Milky Chance

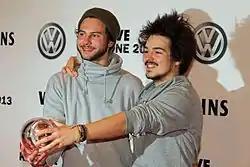
Dausch (left) and Rehbein (right) with the winning trophy at the 1Live Krone Radio Awards in Germany, 2013.

"Sadnecessary" is the debut studio album by the group, released in Germany on 1 October 2013. The album includes the singles "Stolen Dance" and "Down by the River". It peaked at number 14 in Germany and charted at No. 17 on the "Billboard" 200 chart. Milky Chance toured in support of the record, and on 5 December 2013, they won the 1Live Krone radio awards for Best Single with "Stolen Dance."